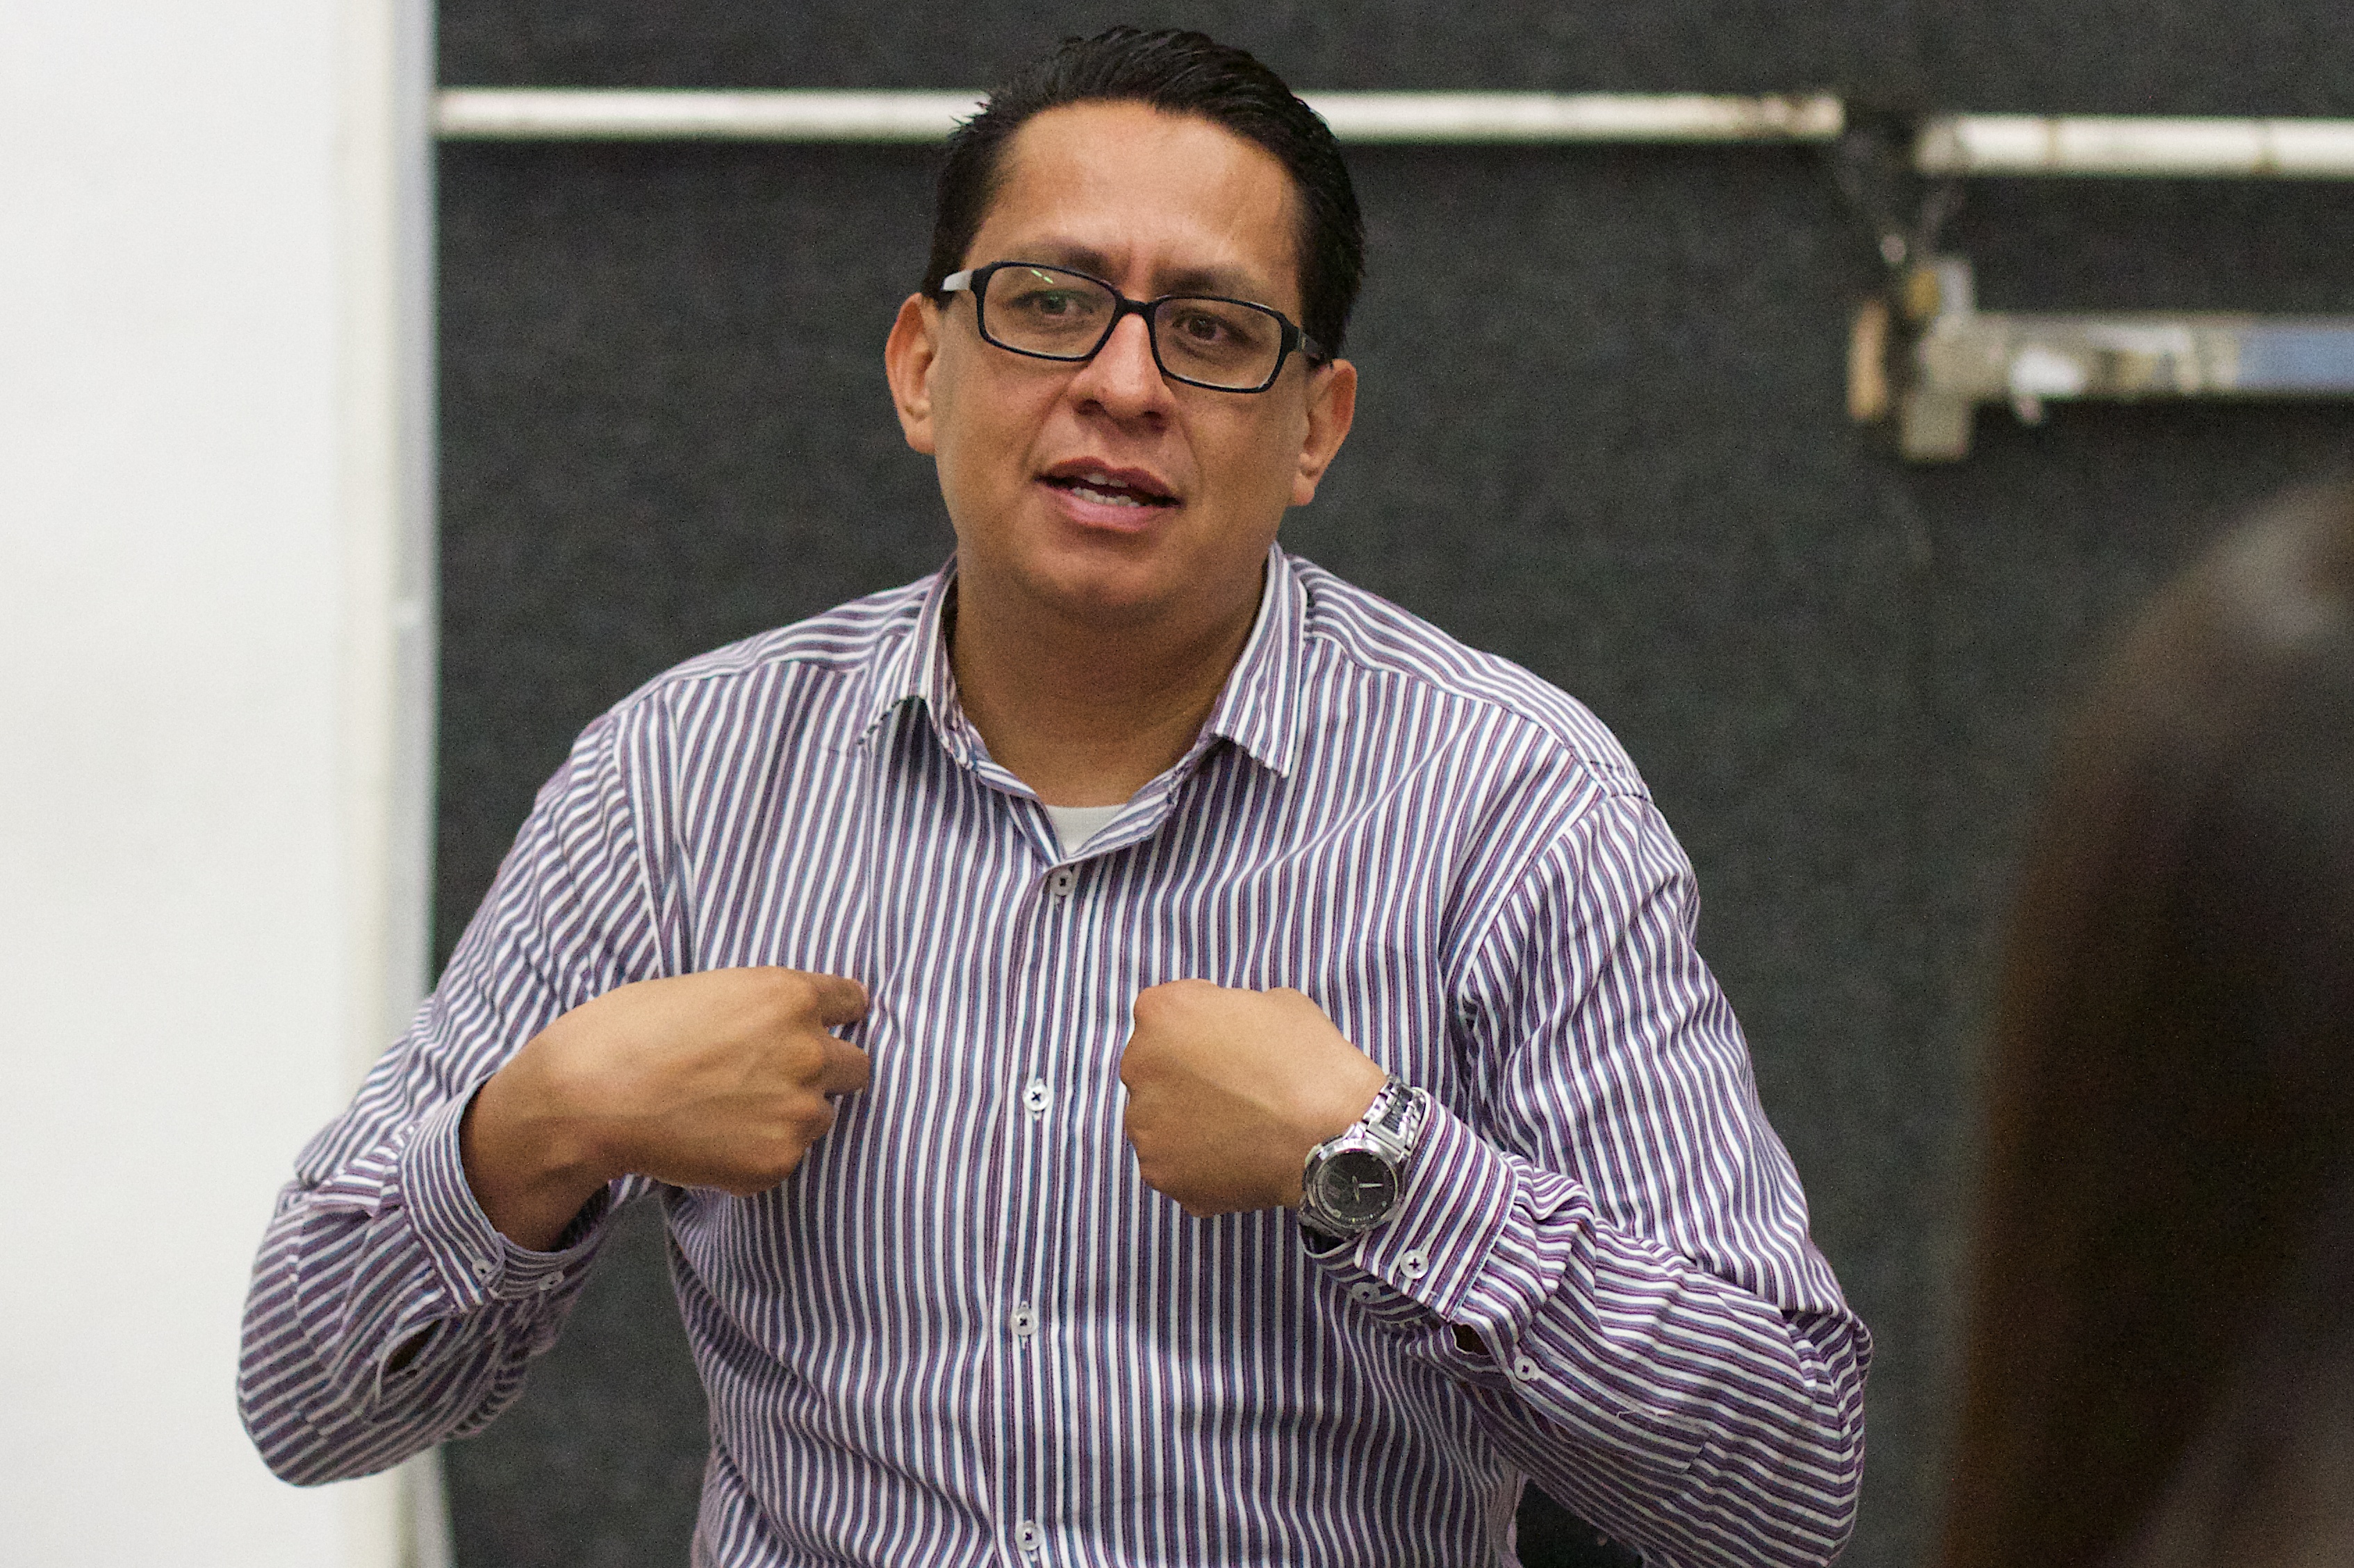
person, profession, udgagora